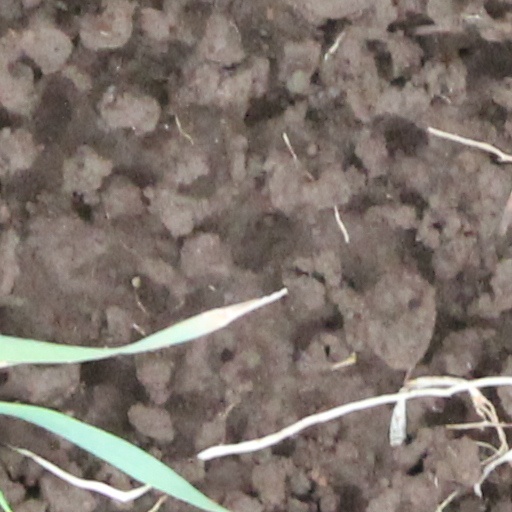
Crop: wheat